Describe the emotion expressed in this image:  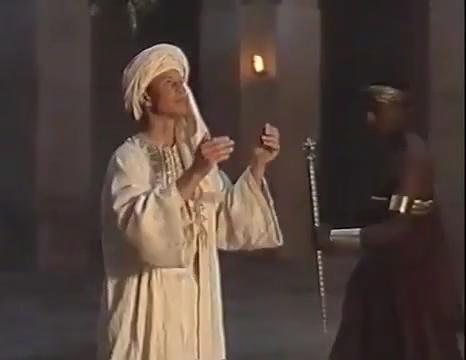
This person displays Pain, valence and arousal with high intensity.